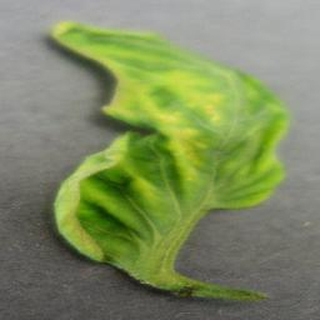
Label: tomato_yellow_leaf_curl_virus